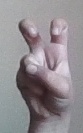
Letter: toot